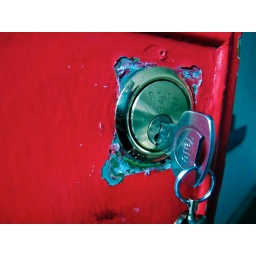
Yale lock in a red door